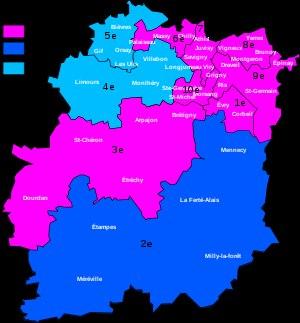
Le département français de l'Essonne est un département créé par la loi du 10 juillet 1964 par démembrement de l'ancienne Seine-et-Oise, effectivement constitué le 1ᵉʳ janvier 1968 par la mise en place du Conseil général de l'Essonne. En 1966 furent institués les arrondissements d'Évry, Étampes et Palaiseau, en 1967 les vingt-sept cantons de l'Essonne, régulièrement modifiés pour atteindre en 1985 les quarante-deux actuels et les quatre circonscriptions législatives, portées à dix en 1986.
Cette liste présente les députés élus dans le département français de l'Essonne depuis sa création le 1ᵉʳ janvier 1968.